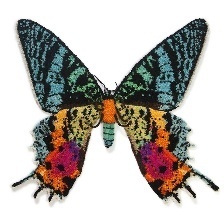
Species: MADAGASCAN SUNSET MOTH